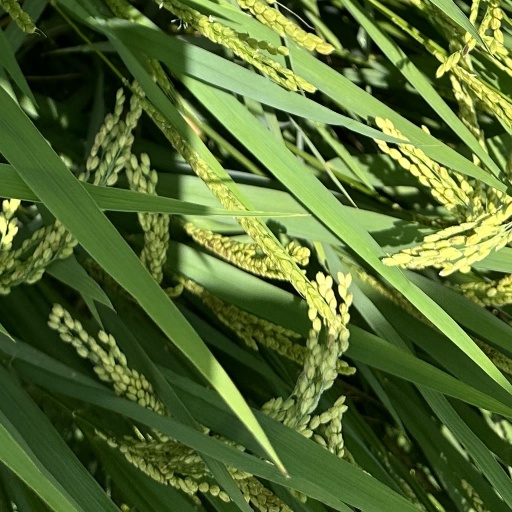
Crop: rice